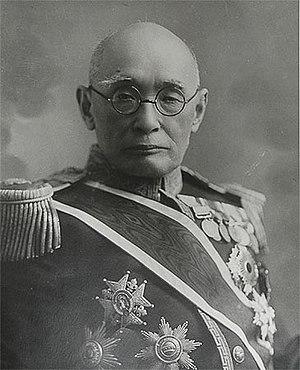
Makino Nobuaki est un aristocrate, diplomate et homme politique japonais des ères Meiji, Taishō et Shōwa.
La proposition d’inscrire le principe de l’égalité des races est faite par le Japon pendant les travaux de la commission chargée de rédiger la Charte de la future Société des Nations en marge de la Conférence de paix de Paris en 1919, après la Première Guerre mondiale.